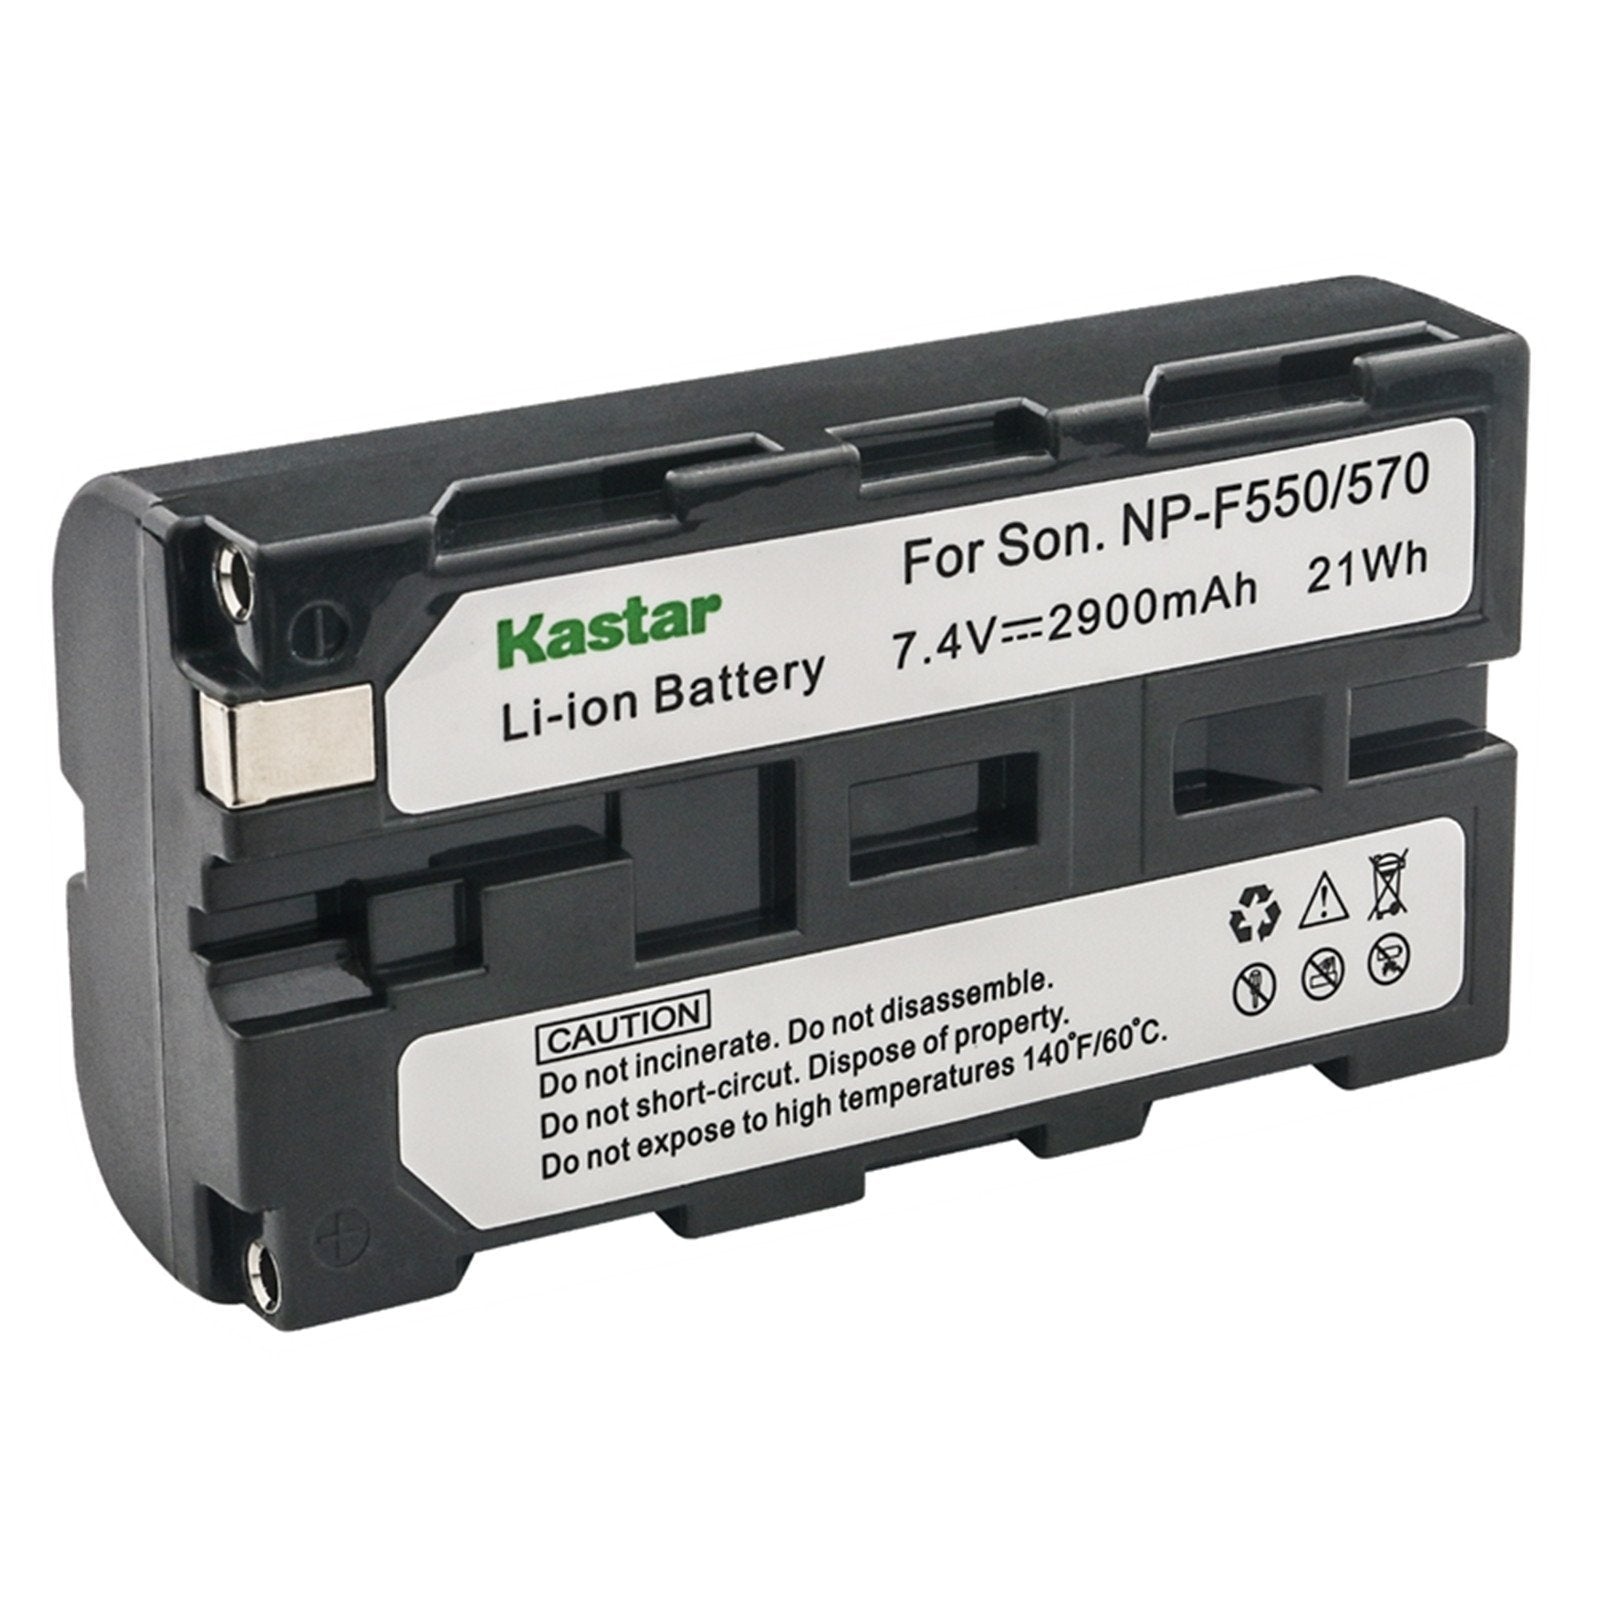
Kastar Battery for Sony NP-F570 NP-F550 NP-F530 NP-F330 & CCD-RV100 RV200 CCD-SC5 CCD-SC9 CCD-TR1 CCD-TR215 CCD-TR940 CCD-TR917 Camcorder, CN-126 CN-160 CN-216 CN-304 YN 300 VL600 LED Video Light
Kastar Battery for Sony NP-F570 NP-F550 NP-F530 NP-F330 & CCD-RV100 RV200 CCD-SC5 CCD-SC9 CCD-TR1 CCD-TR215 CCD-TR940 CCD-TR917 Camcorder, CN-126 CN-160 CN-216 CN-304 YN 300 VL600 LED Video Light Package Includes: 1 x NP-F570 Battery Battery Compatible: Sony NP-F570, NP-F550, NP-F530, NP-F330 Charger Compatible: Sony BC-VM10, BC-VM50, BC-V615 Sony NP-F550, NP-F570, NP-F750, NP-F770, NP-F960, NP-F970, NP-F975, NP-FM50, NP-FM55H, NP-FM500H, NP-QM1,NP-QM91 Compatible the following Sony models: CCD- RV100, RV200 CCD-SC5, SC6, SC7, SC8, SC9, SC55, SC65 CCD-TR1, TR2, TR3, TR11, TR12, TR18 CCD-TR57, TR67, TR76, TR87, TR97 CCD-TR200 Series CCD-TR300 Series CCD-TR400 Series CCD-TR500 Series CCD-TR600 Series CCD-TR700 Series CCD-TR800 Series CCD-TR900 Series CCD-TR1100 CCD-TR2200, TR2300 CCD-TR3000, TR3100, TR3200, TR3300 CCD-TRV15, TRV16 CCD-TRV25 Series CCD-TRV35 Series CCD-TRV40 Series CCD-TRV50 Series CCD-TRV60 Series CCD-TRV70 Series CCD-TRV80 Series CCD-TRV90 Series CCD-TRV101 CCD-TRV201, TRV215 CCD-TRV315 CCD-TRV517 CCD- TRV615 CCD-TRV715, TRV716, TRV720 CCD-TRV815 CCD-TRV930, TRV940 CCD-TRV3000 DCR-SC100 DCR-TR7 DCR-TR7000, TR7100 DCR-TR8000, TR8100 DCR-TRV5, TRV7, TRV9 DCR-TRV49, TRV58 DCR-TRV103, TRV110, TRV120, TRV125, TRV130 DCR-TRV203, TRV210, TRV220 DCR-TRV310, TRV315, TRV320 DCR-TRV420 DCR-TRV510, TRV520, TRV525 DCR-TRV620 DCR-TRV720, TRV735 DCR-TRV820 DCR-TRV900, TRV935 DCR-VX9 DCR-VX2000, VX2001, VX2100, VX9000 DSC-CD250, CD400 DSC-D700, D770 HDR-AX2000 HDR-FX1 HDR-FX7 HDR-FX1000 HVR-V1U HVR-Z7U HXR-NX5 HXR-NX5U NEX-FS100 Product Features Kastar Brand Replacement Lithium-ion (Li-ion) Battery. High Quality, Long Lasting and Manufacture Price. The Battery 100% decoded and 100% Compatible with the Original Cameras and Chargers. High Capacity. Use high quality Japanese Cells for longer battery life with no Memory Effect. Use Integrated Japanese microchip which can prevent the overcharge and overdischarge. The Battery Include 30-DAY Money Back and 3-YEAR Manufacturer Warranty.
Brand: Kastar
Category: Electronics > Electronics Accessories > Power > Batteries > Video Camera Batteries